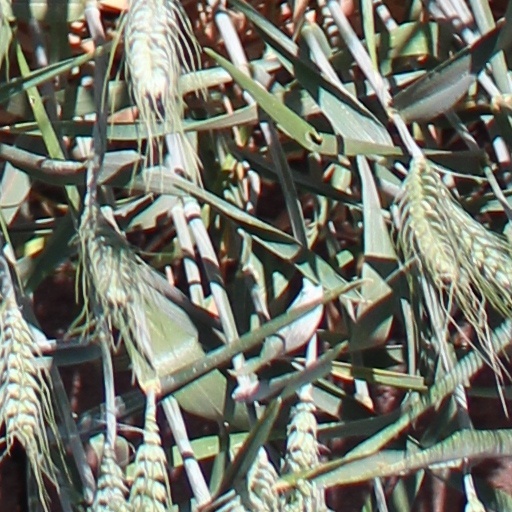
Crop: wheat